Sheboygan Indian Mound Park

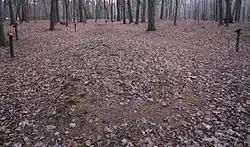

The Sheboygan Indian Mound Park is a public park in Sheboygan, Wisconsin. Its main attraction is 18 Indian burial mounds distributed over 15 acres. The Kletzien Mound Group, located within the park, was added to the National Register of Historic Places in 1981. While the park is operated by the City of Sheboygan, it is surrounded by the Town of Wilson in a residential neighborhood. The park is protected under the Wisconsin Burial Sites Preservation Law.